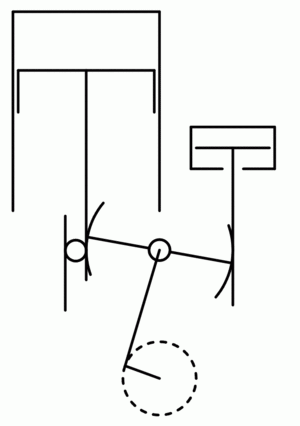
Principe de fonctionnement d'un moteur MCE-5 à compression variable
Un moteur MCE-5 est un moteur à explosion, plus particulièrement un type de moteur à compression variable VCR.